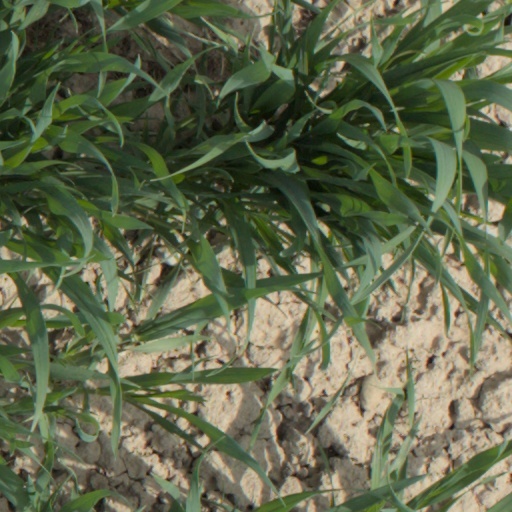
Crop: wheat